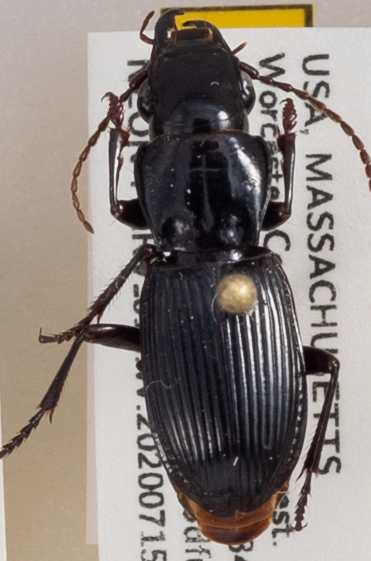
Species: Pterostichus rostratus
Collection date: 2020-07-15
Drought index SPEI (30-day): -0.926
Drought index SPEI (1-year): -1.01
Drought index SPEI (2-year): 1.526